Tourism in Mizoram

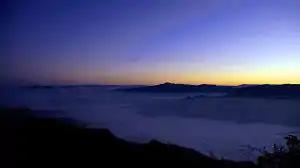
Phawngpui

Lunglei is a serene town and a major urban hub, situated in the south-central part of Mizoram. Lunglei district borders Bangladesh on the west via Tlabung sub-division which is an up-and-coming trading center. The name Lunglei means 'stone- lung' and 'bridge- lei' or Stonebridge named after a natural bridge made of stones a few kilometers from the town's area which used to attract curious visitors. The Main Tourist Attractions in Lunglei are: